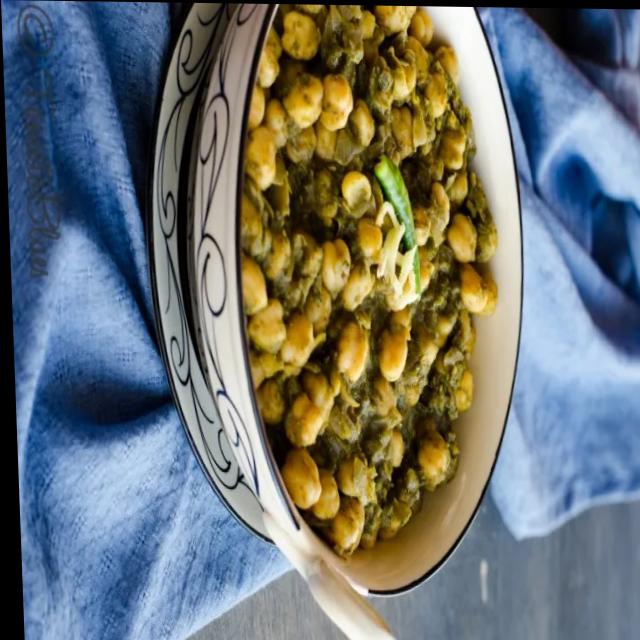
Dish: chole